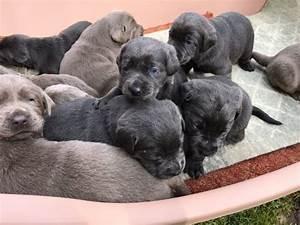
dog